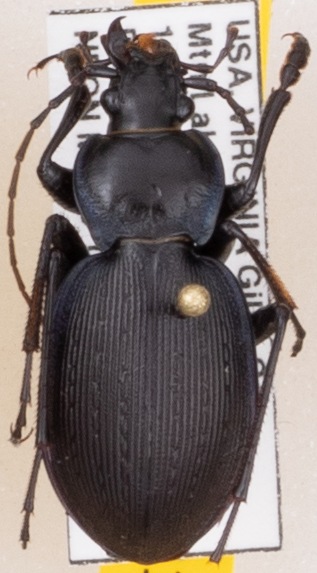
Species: Carabus goryi
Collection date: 2019-07-16
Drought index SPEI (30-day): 0.274
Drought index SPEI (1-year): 2.09
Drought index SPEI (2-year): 2.09